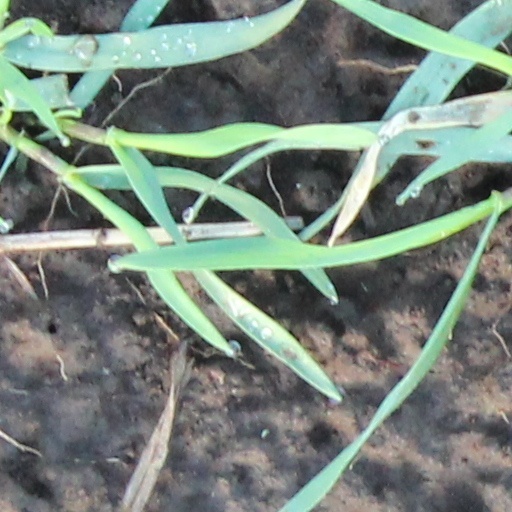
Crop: wheat